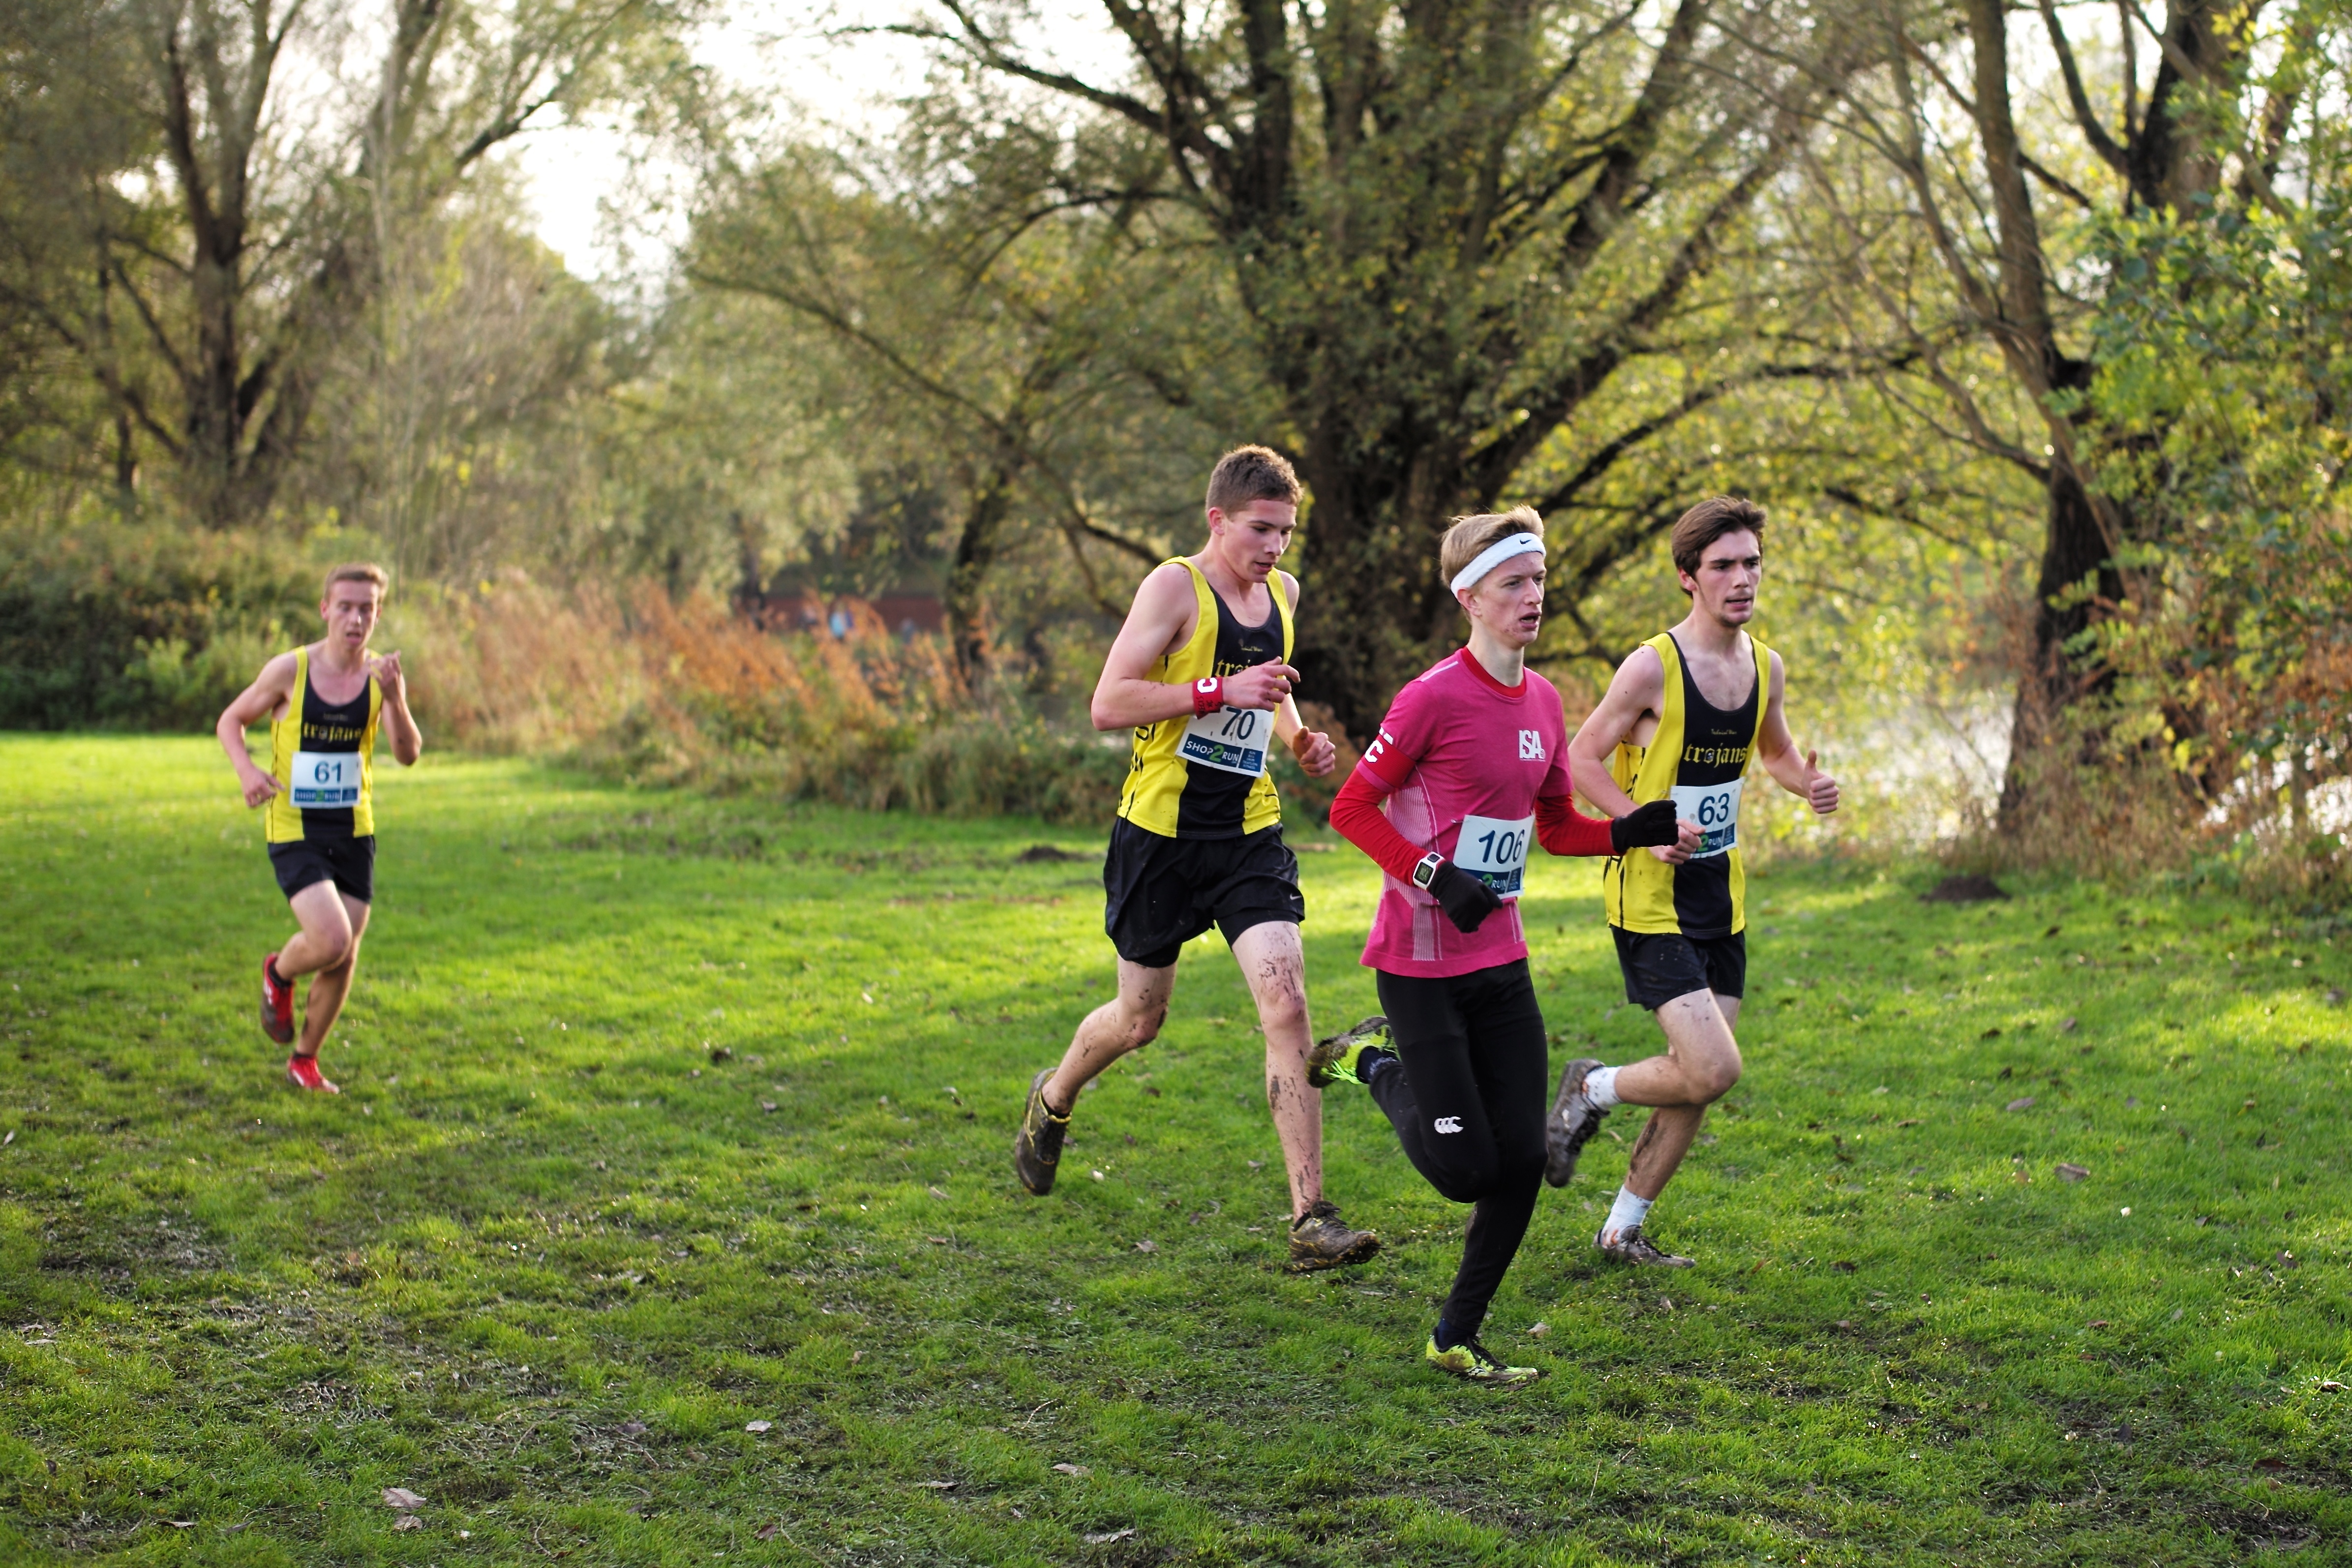
person, running, recreation, jogging, race, sports, endurance, athletics, physical exercise, outdoor recreation, human action, individual sports, endurance sports, ultramarathon, duathlon, long distance running, cross country running, cross country cycling